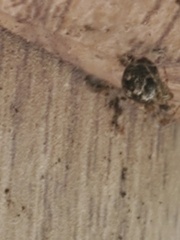
Species: Parasteatoda_tepidariorum